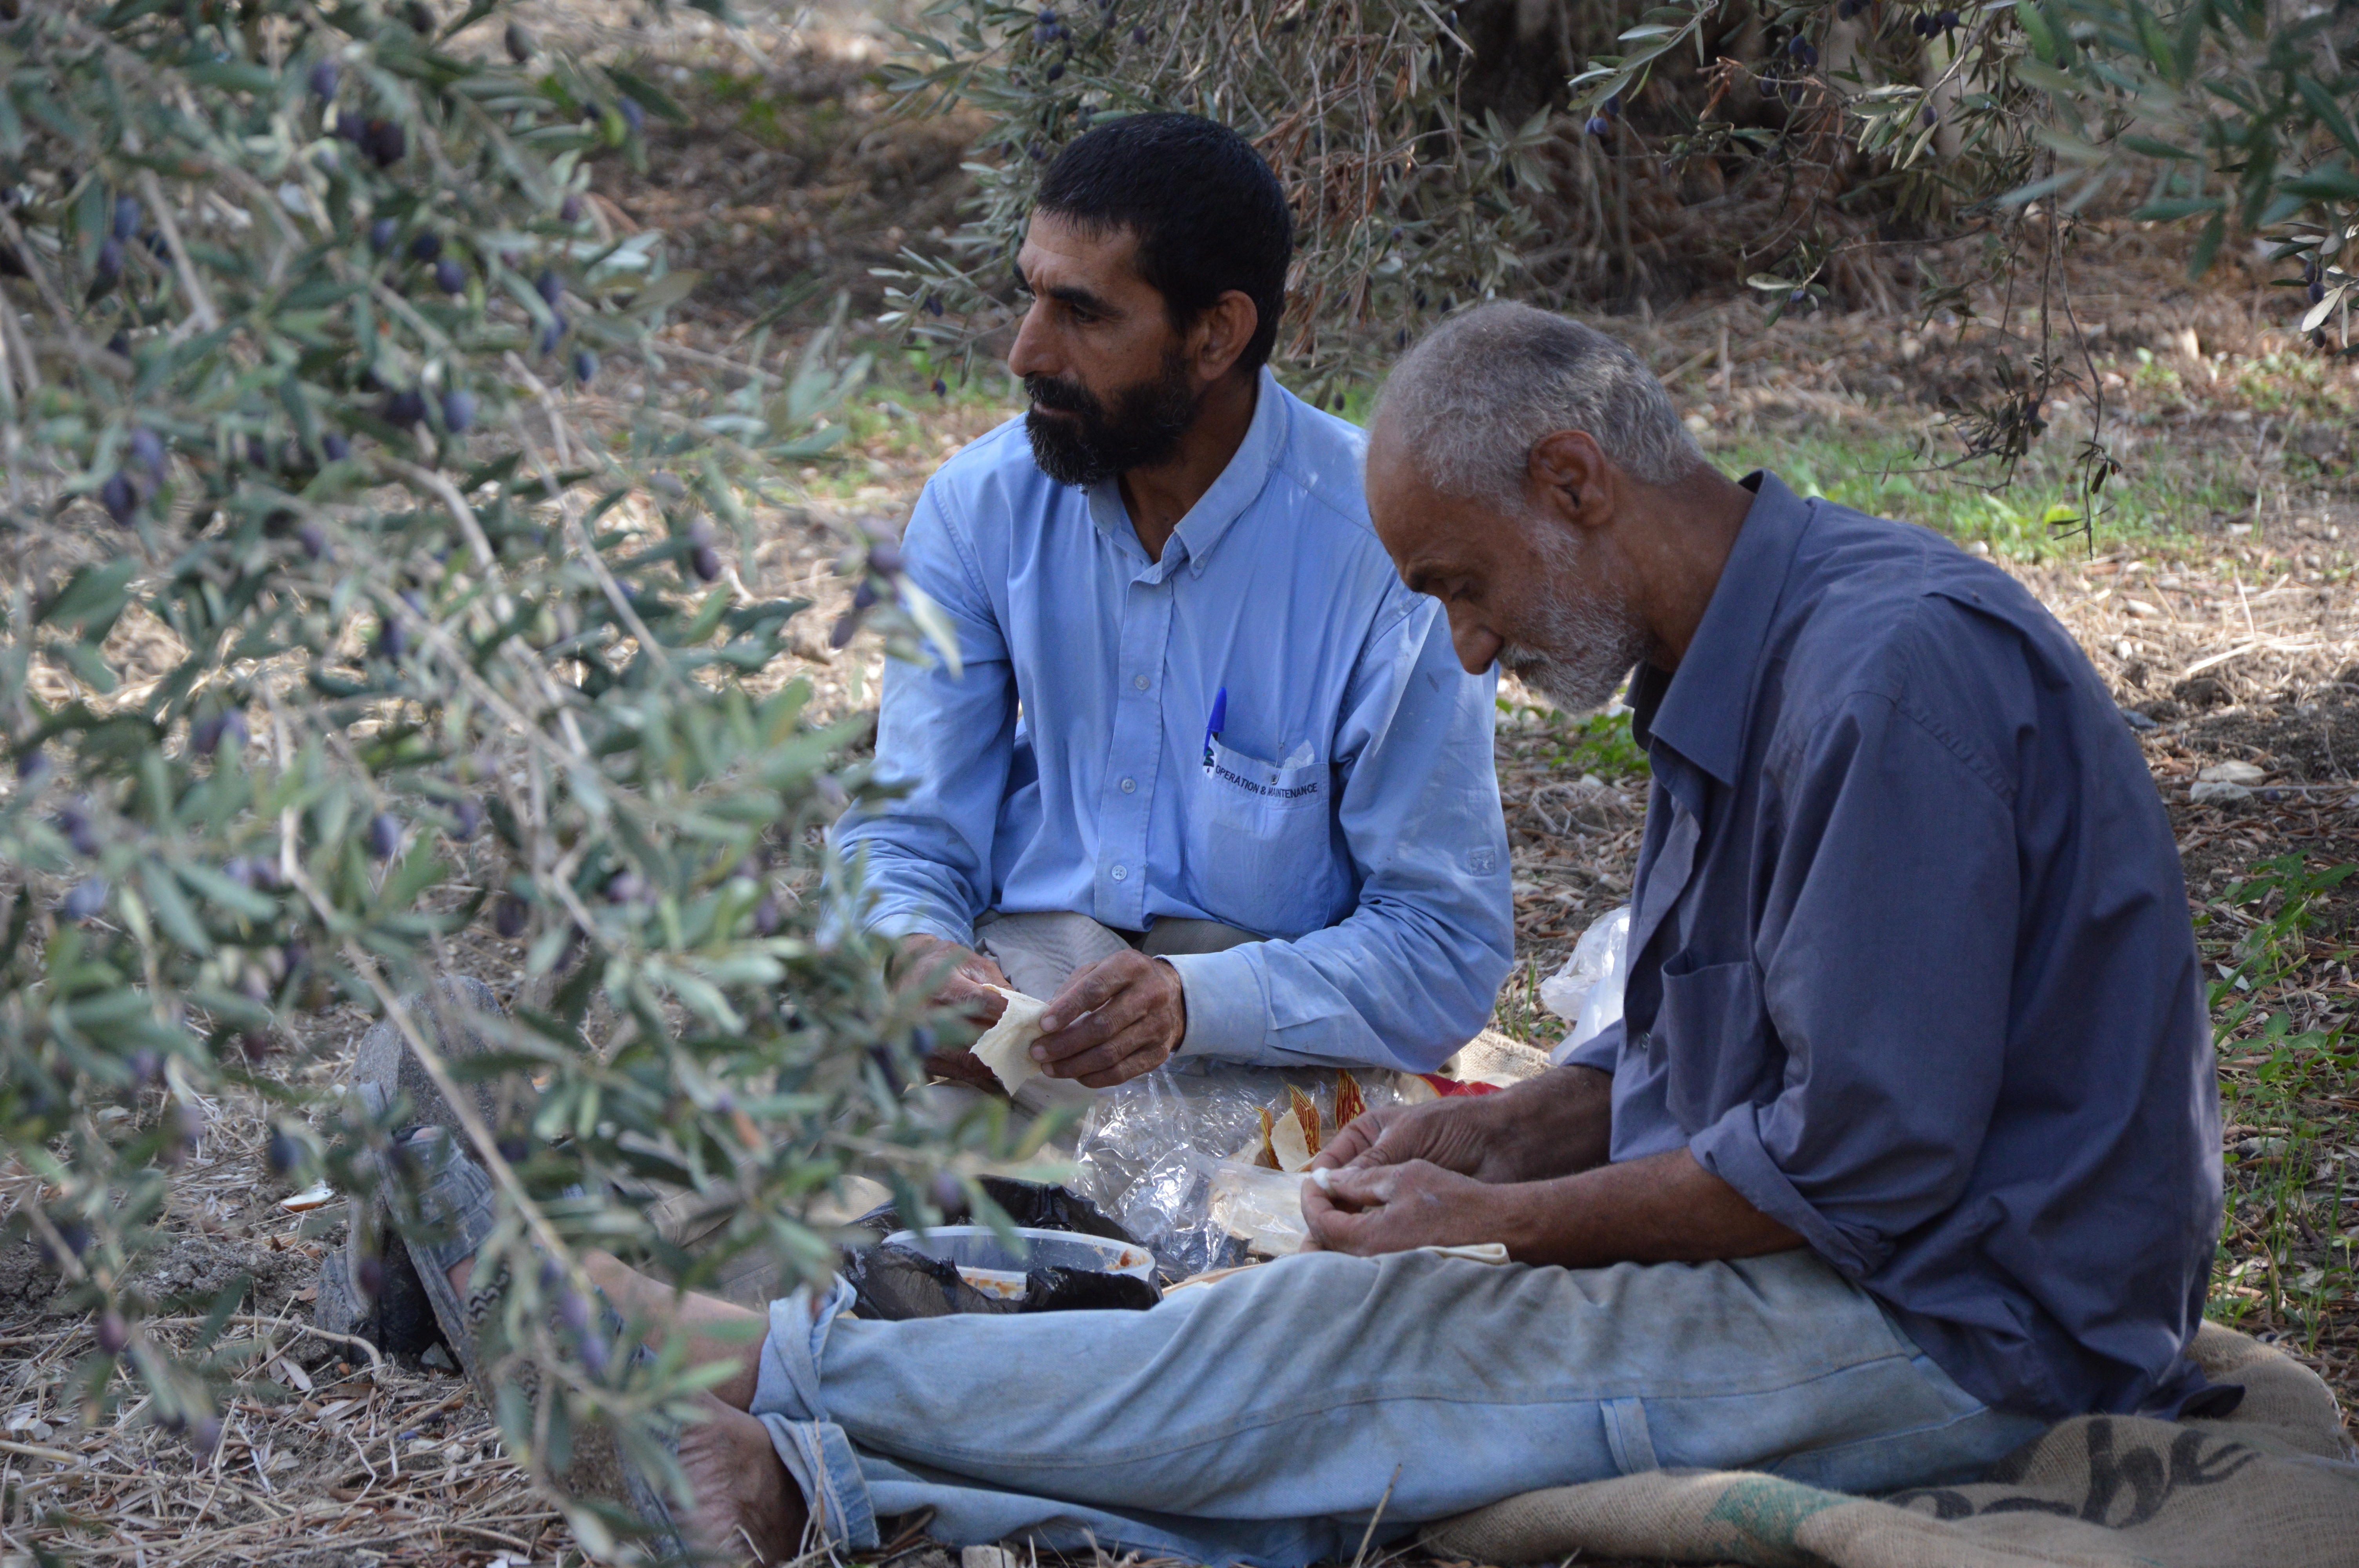
people, harvest, help, break, olives, refugees, asylum, lebanon, syria